Vimala Pons

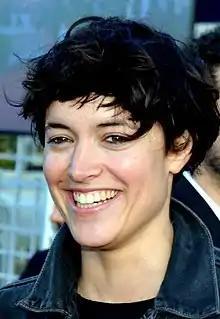
Pons in 2016

Vimala Pons (born 1983) is a French actress and juggler of part Indian descent. Her notable films include "The Rendez-Vous of Déjà-Vu" (2013), "La Loi de la jungle" (2016), "Elle" (2016) and "The Wild Boys" (2017).